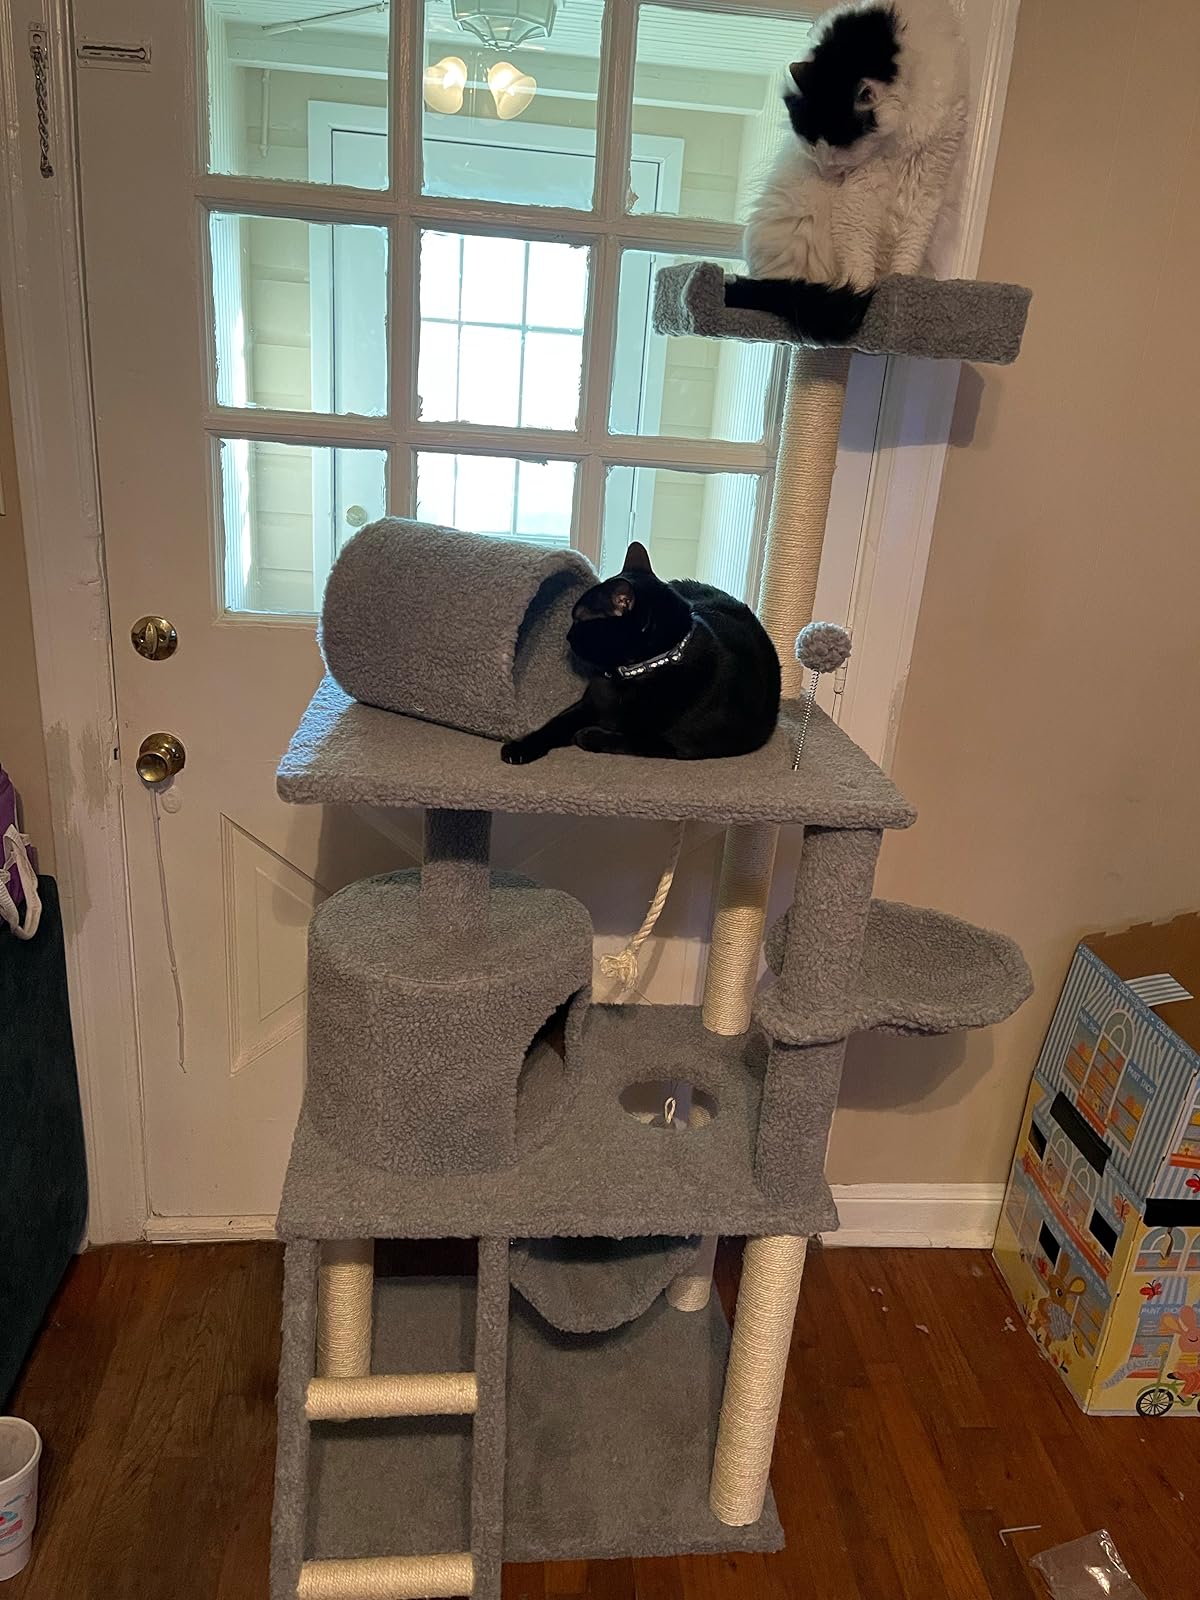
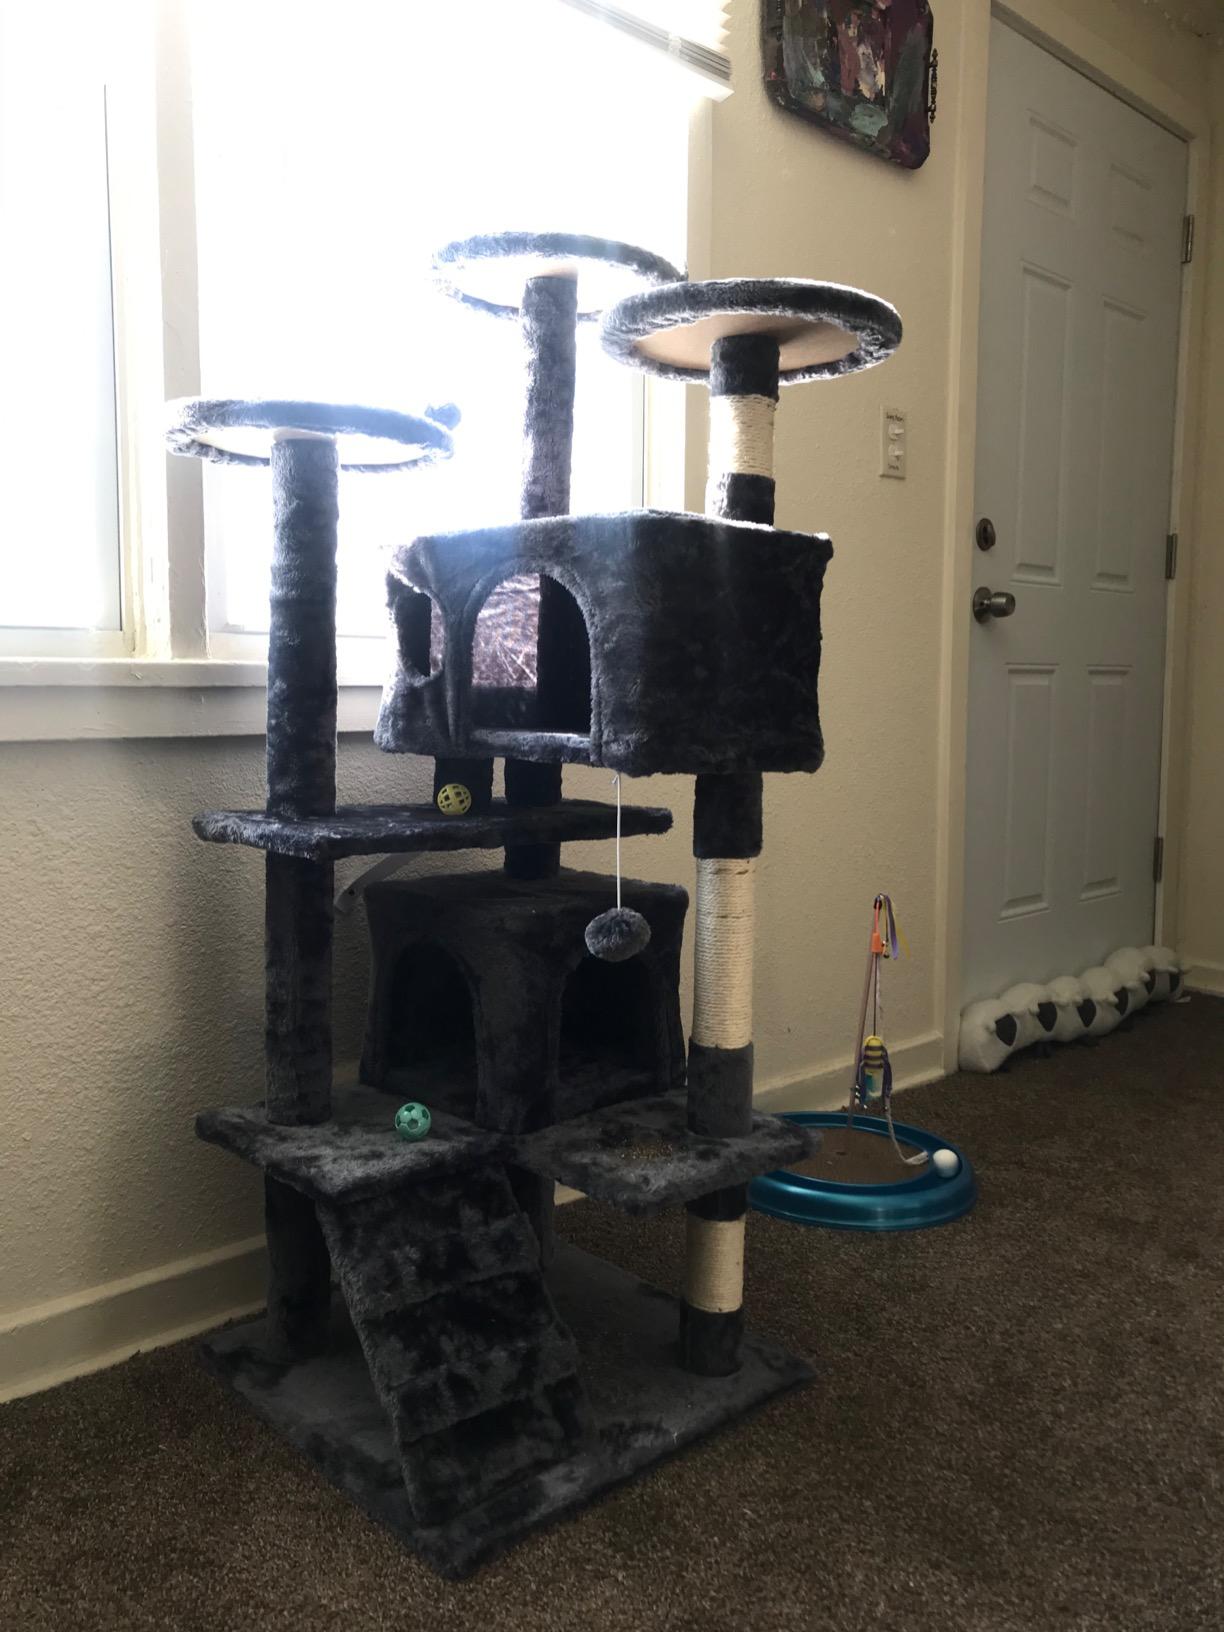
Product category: items_cat tree
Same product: no